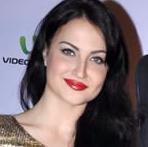
Age: 22